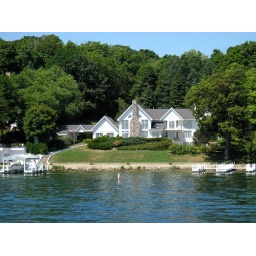
a little house in a little forest